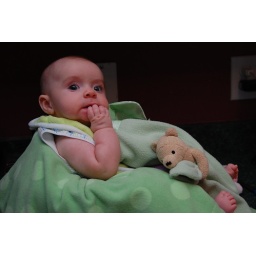
Just hanging out sitting in the kitchen in her new chair Nana Shelby bought her.